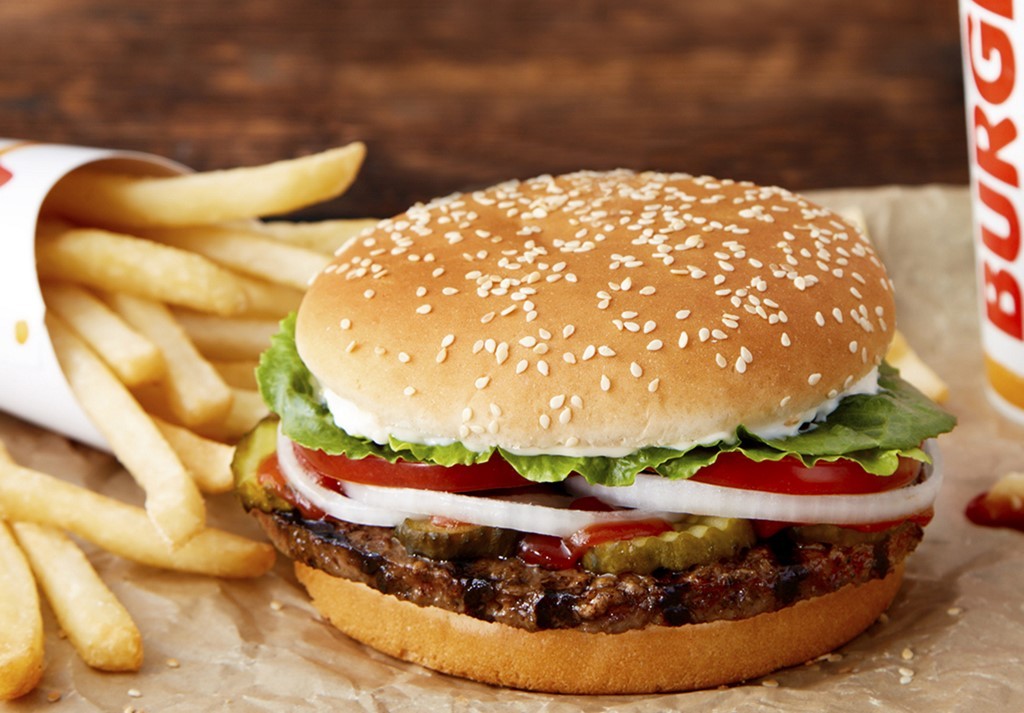
Dish: burger